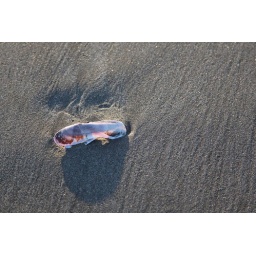
Cold but clear day at the beach in Ocean Shores Washington. Copyright Steven H. Robinson 2009